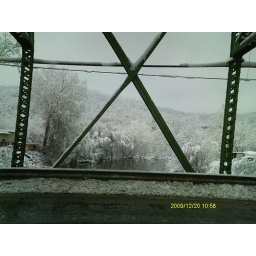
bridge we have to cross to get in to town